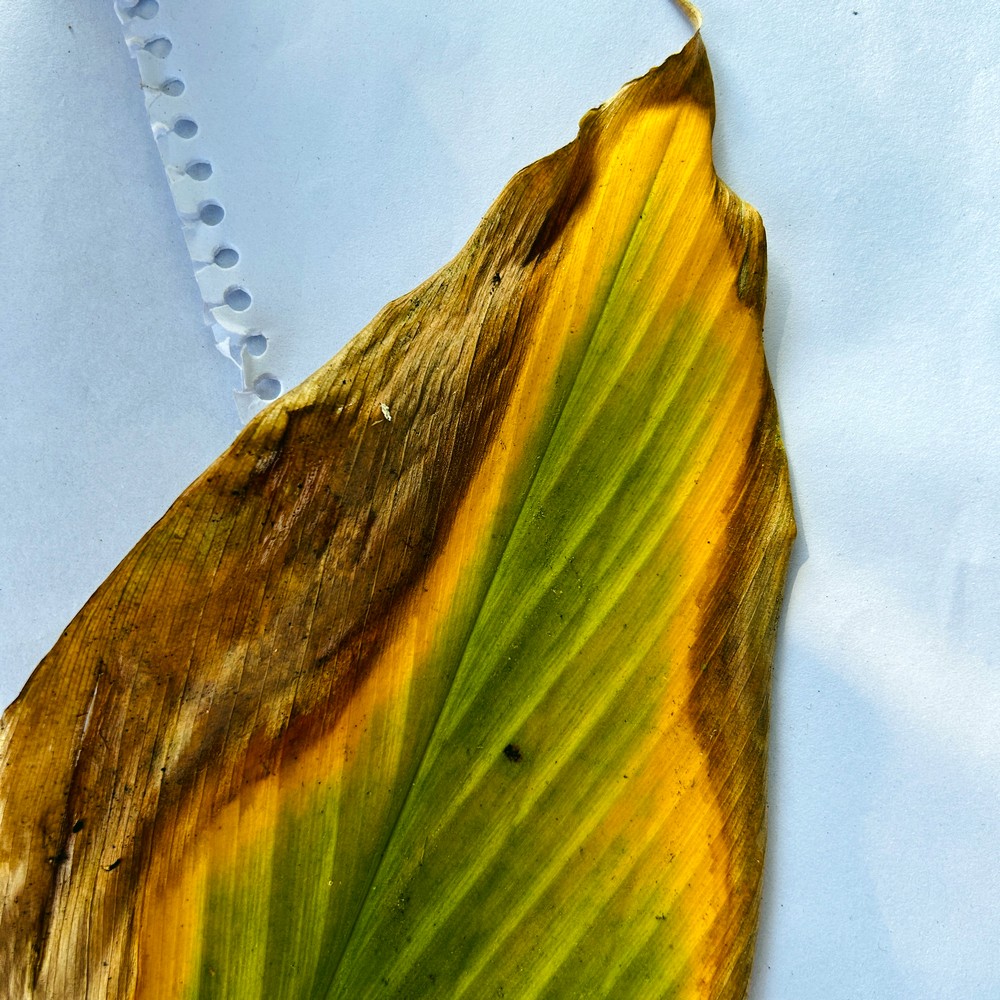
Label: Leaf Blotch